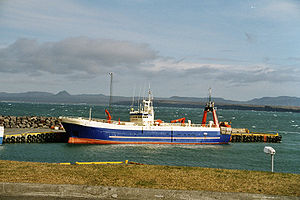
Keflavík / Seværdigheder
Havnen i Keflavík
Keflavík er en islandsk by med ca. 10.000 indbyggere i Reykjanes-regionen i det sydvestlige Island. Den udgør sammen med Njarðvík og Hafnir kommunen Reykjanesbær, med 16.463 indbyggere. Afstanden til hovedstaden Reykjavík er ca. 40 kilometer